Edmund William Cole

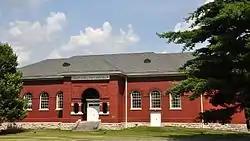
The Anna Russell Cole Auditorium.

In 1885, Cole founded the Randall Cole School, and he hired Dr W. C. Kilvington as superintendent. In 1887, Cole donated it to the state of Tennessee, and it was renamed the Tennessee Industrial School. In 1894, it moved into the Anna Russell Cole Auditorium, named for Cole's second wife.